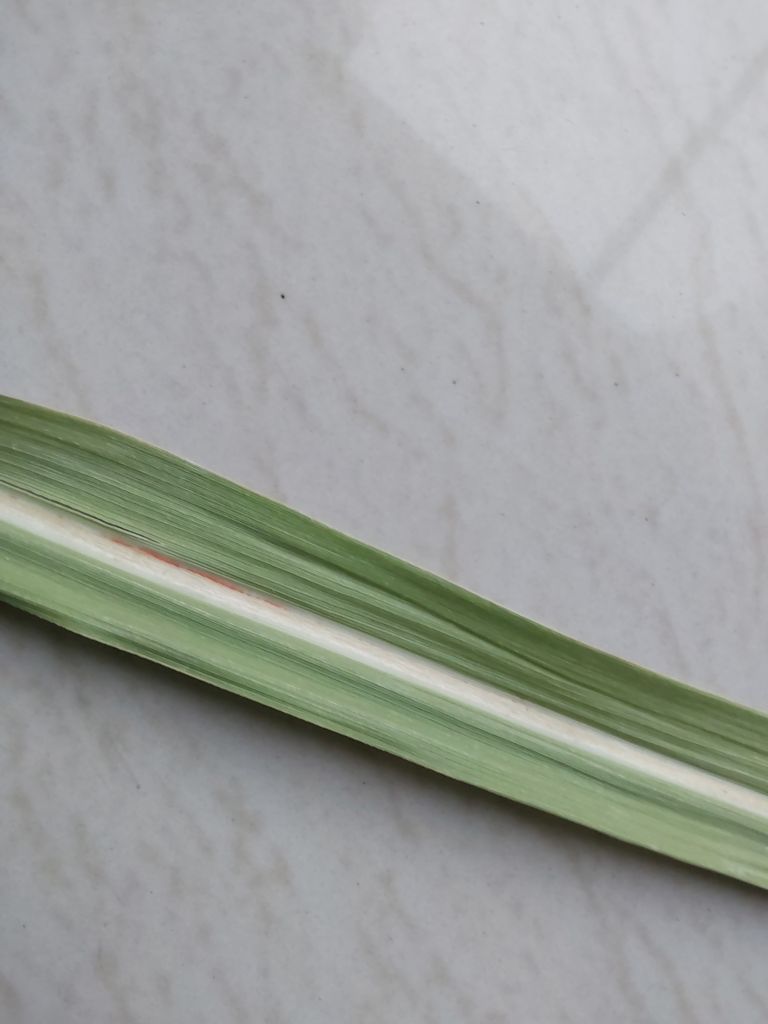
Label: Brown Spot